Viromandui

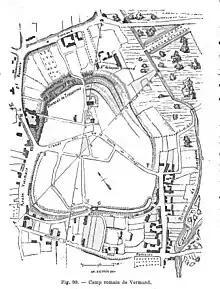
Plan of the "oppidum" of the Viromandui at Vermand by Édouard Fleury (1877)

The Viromanduī or Veromanduī (Gaulish: *"Uiromanduoi") were a Belgic tribe dwelling in the modern Vermandois region (Picardy) during the Iron Age and Roman periods. During the Gallic Wars (58–50 BC), they belonged to the Belgic coalition of 57 BC against Caesar.